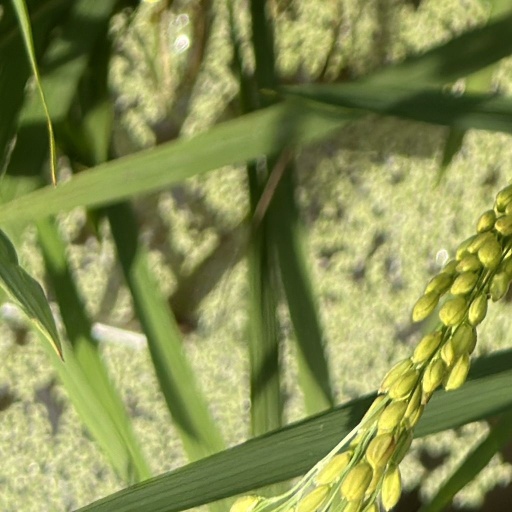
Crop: rice